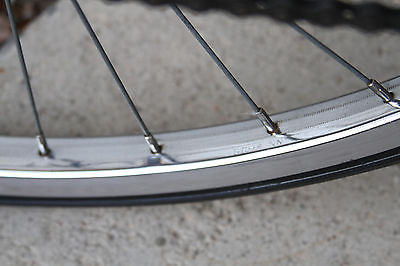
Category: bicycle